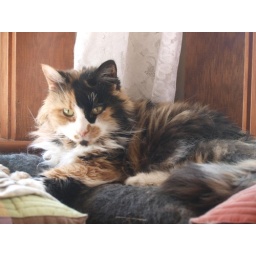
grandma's new favorite spot ... a sunny spot on the window seat in the living room.